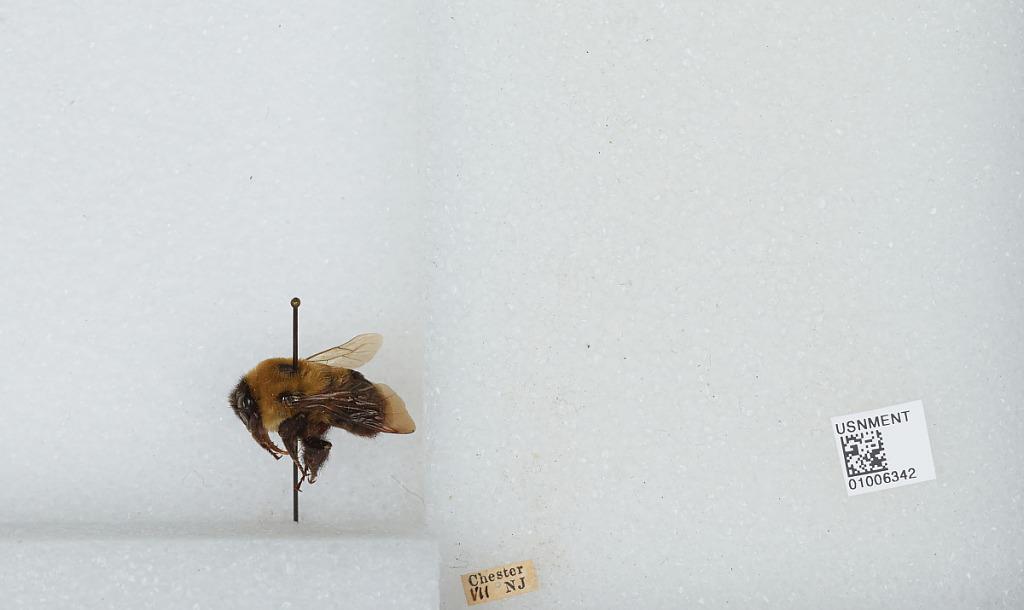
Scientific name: Bombus (Separatobombus) griseocollis (De Geer)
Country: United States
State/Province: New Jersey
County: Morris
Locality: Chester
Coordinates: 40.7906, -74.69